George Davenport

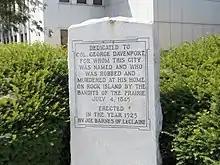
George Davenport Monument on the Scott County Courthouse grounds in Davenport, Iowa

On July 4, 1845, the Davenport family went to the Illinois mainland, from their home on Rock Island, to celebrate Independence Day. Colonel Davenport stayed behind, however; and sometime during the late afternoon, a band of local bandits forced their way into Davenport's home. Accounts differ as to the nature of the assault, as one version claims he was shot by the burglars while another states the elderly Bowman was severely beaten when his assailants found there was far less money in the safe than they had first believed. Davenport was still alive when the men finally left his home and was able to describe them to authorities before he died.